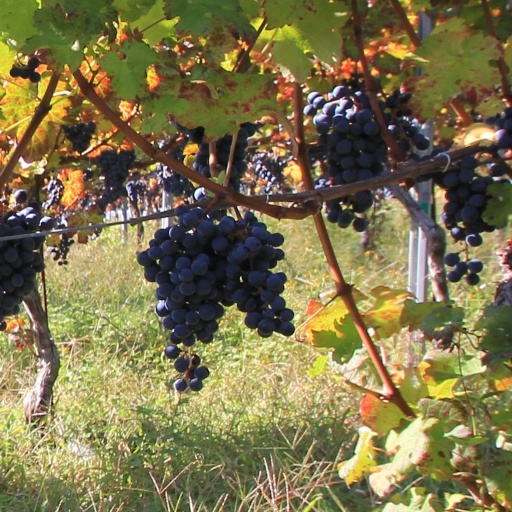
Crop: grape